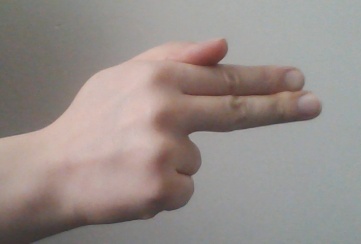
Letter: ghain